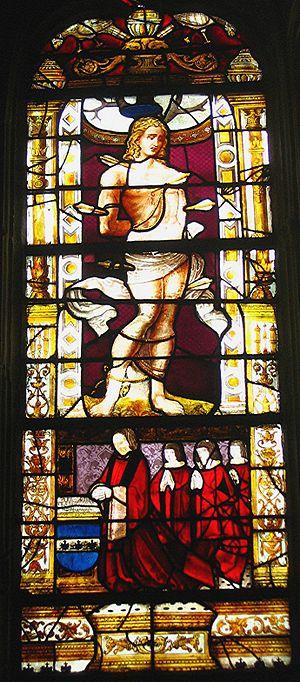
Vitrail du baie 16: saint Sébastien et le donateur Henri Le Pelletier de Longuemare (armoiries) et ses trois fils , vers 1500-1510 et vers 1540 (Les vitraux de Haute-Normandie, Éditions du CNRS, Paris 2001, p. 100, ISBN 2-271-05548-2)